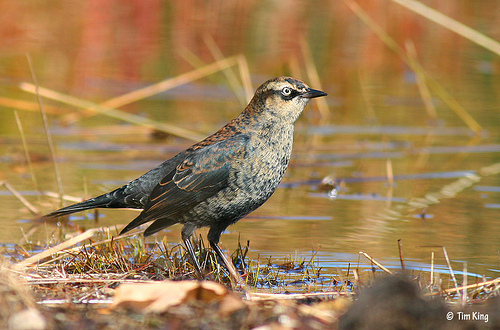
this bird has a sharp pointed medium sized bill, a black eye band, and is colored with streaks of light brown and black with orange streaks on its crown, back, and wings
this bird has a white eyering, a short black bill, and a brown crown.
light grey and black bird with light brown throat and grey and black belly small black beak.
this colorful bird has a black & orange mottled body, a short pointed black bill, and a black eyering.
this bird has a gray mottled appearance with a black superciliary and pointy bill.
a tan and black bird with small spots of blue and black along feather tips, a pointed black beak, and white eye rings.
a medium sized bird with brown and black pointed wings, a buff head, chest and belly streaked with black, a black eyering and cheek patch, a long black tail, and a short, pointed black beak.
this is a gray colored bird with dark feathers on wings on back with a small beak and a dark colored circle around its eye.
this bird has wings that are brown and has a white belly
this bird has white eyes, a brown crown, and black and brown wings.
Species: Rusty Blackbird